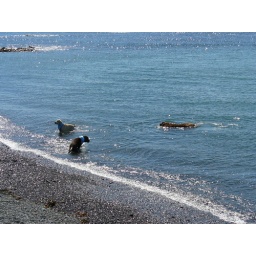
Some dogs were more interested in swimming than in walking.